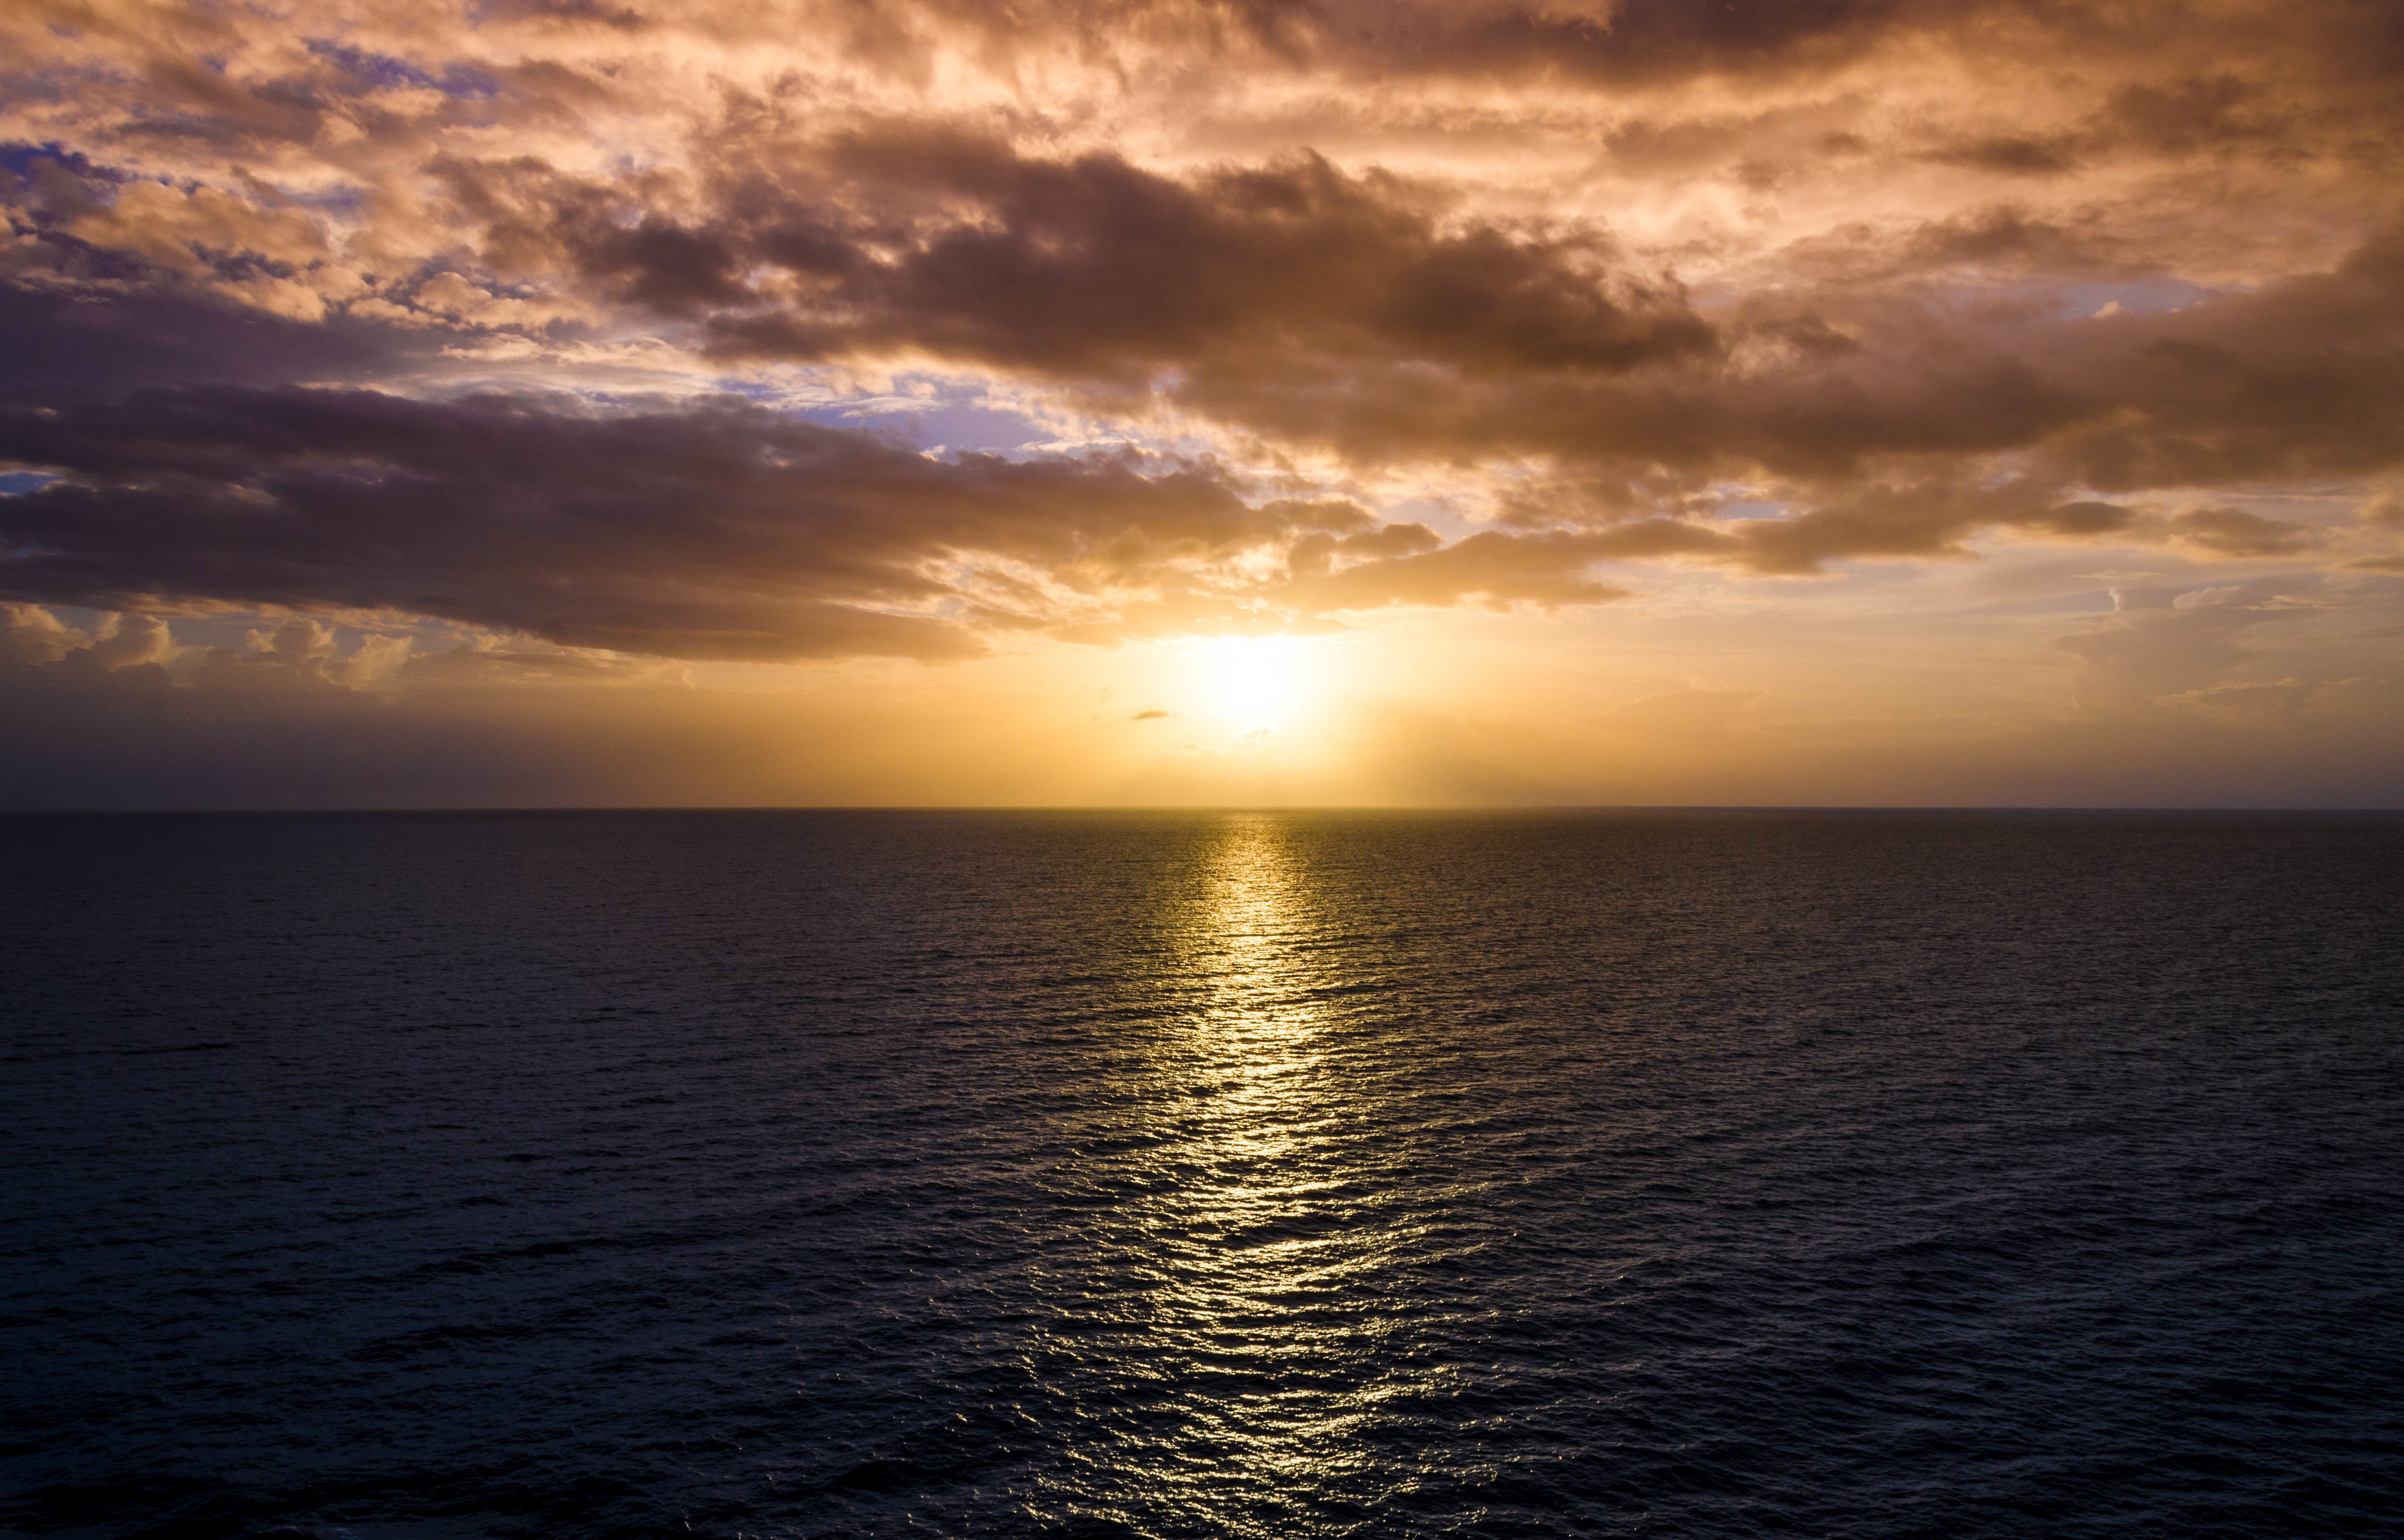
sea, coast, ocean, horizon, cloud, sky, sun, sunrise, sunset, sunlight, morning, dawn, dusk, evening, reflection, afterglow, wind wave